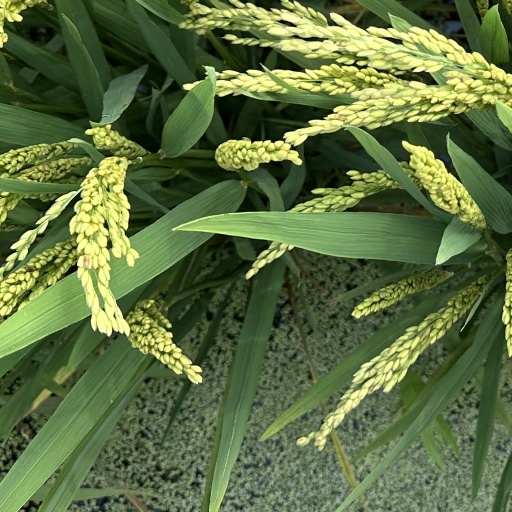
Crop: rice